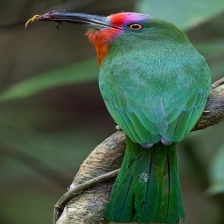
Species: RED BEARDED BEE EATER
Scientific name: NYCTYORNIS AMICTUS
ImageNet parent category: bee_eater